History of the United States (1991–2016)

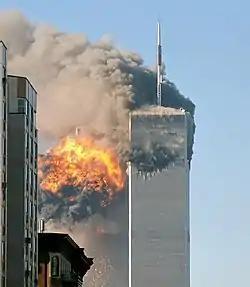
The northeast face of the South Tower of the World Trade Center after being struck by United 175

On the morning of September 11, 2001, four airliners were hijacked by 19 members of the terrorist organization al-Qaeda. The first hijacked airliner, American Airlines Flight 11, struck the North Tower of the World Trade Center at 8:46 A.M. (EST) in New York City; with a second, United Airlines Flight 175, striking the South Tower less than twenty minutes later at 9:03 A.M. (EST), resulting in the collapse of both 110 story skyscrapers, and the destruction of the World Trade Center. The third hijacked plane, American Airlines Flight 77, was crashed into the Pentagon (the headquarters of the United States Department of Defense) in Arlington County, Virginia, demolishing a section of the outer southwest facing wall. After passengers discovered that their plane, United Airlines Flight 93, was going to be used as a missile, they attempted to regain control of the aircraft which had been redirected towards Washington, D.C. However, the hijackers crashed the plane close to a rural community near Shanksville, Pennsylvania. It is believed that the target of Flight 93 was either the White House or the Capitol. In total, the attacks killed 2,996 people—2,507 civilians, 343 firefighters, 72 law enforcement officers, 55 military personnel, and the 19 terrorists. The 9/11 attack was the single deadliest international terrorist incident and the most devastating foreign attack on American soil since the Japanese surprise attack on Pearl Harbor on December 7, 1941. It refocused American attention to a long war on terrorism, beginning with an attack on al-Qaeda and its Taliban supporters in Afghanistan.